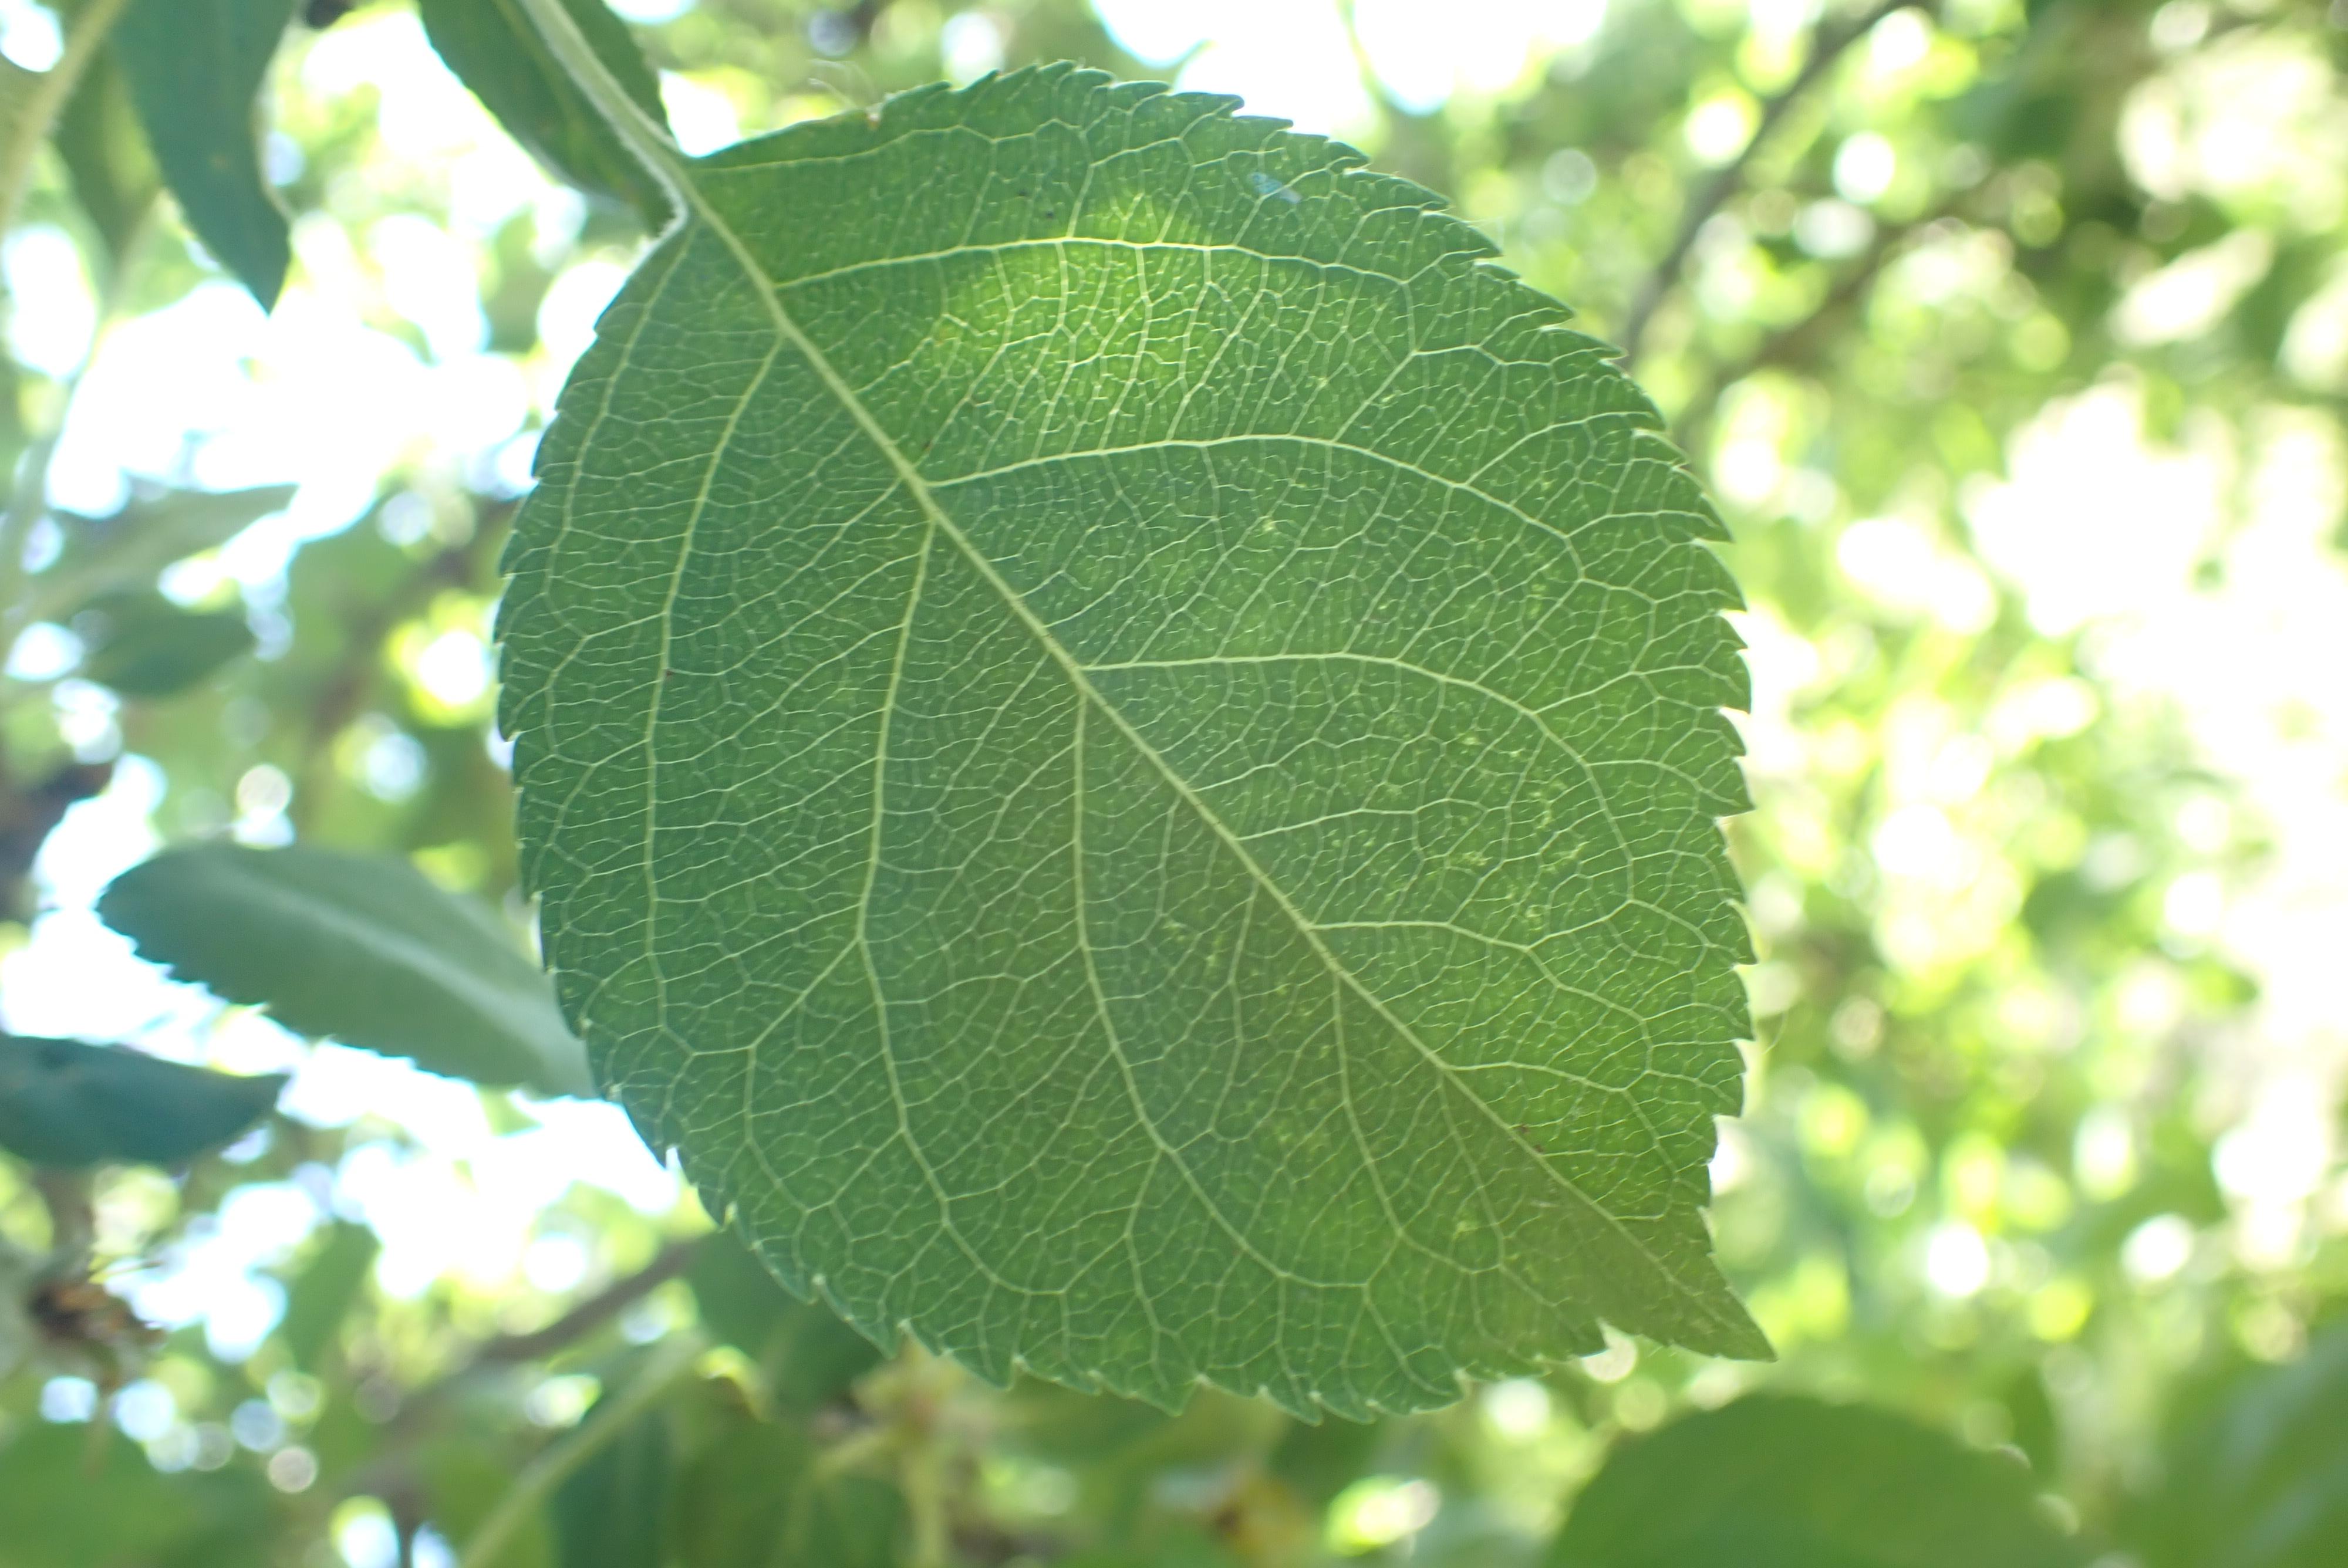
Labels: healthy